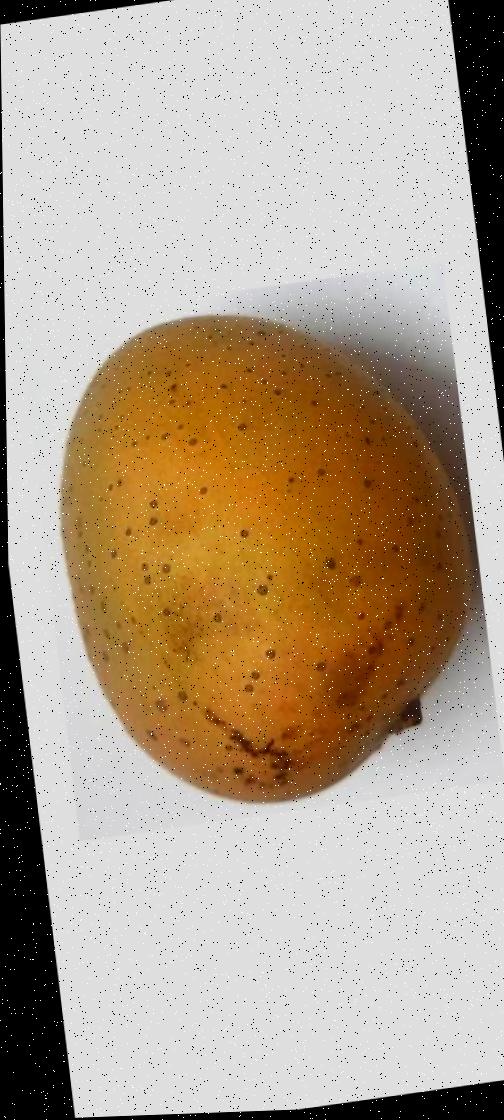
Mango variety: Gourmoti